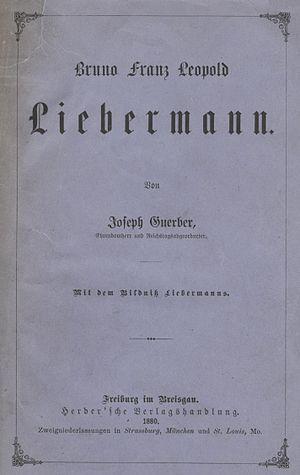
Joseph Guerber est un écrivain et un journaliste.